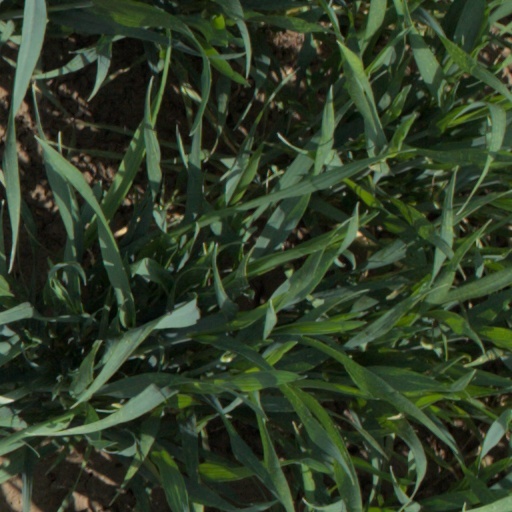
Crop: wheat